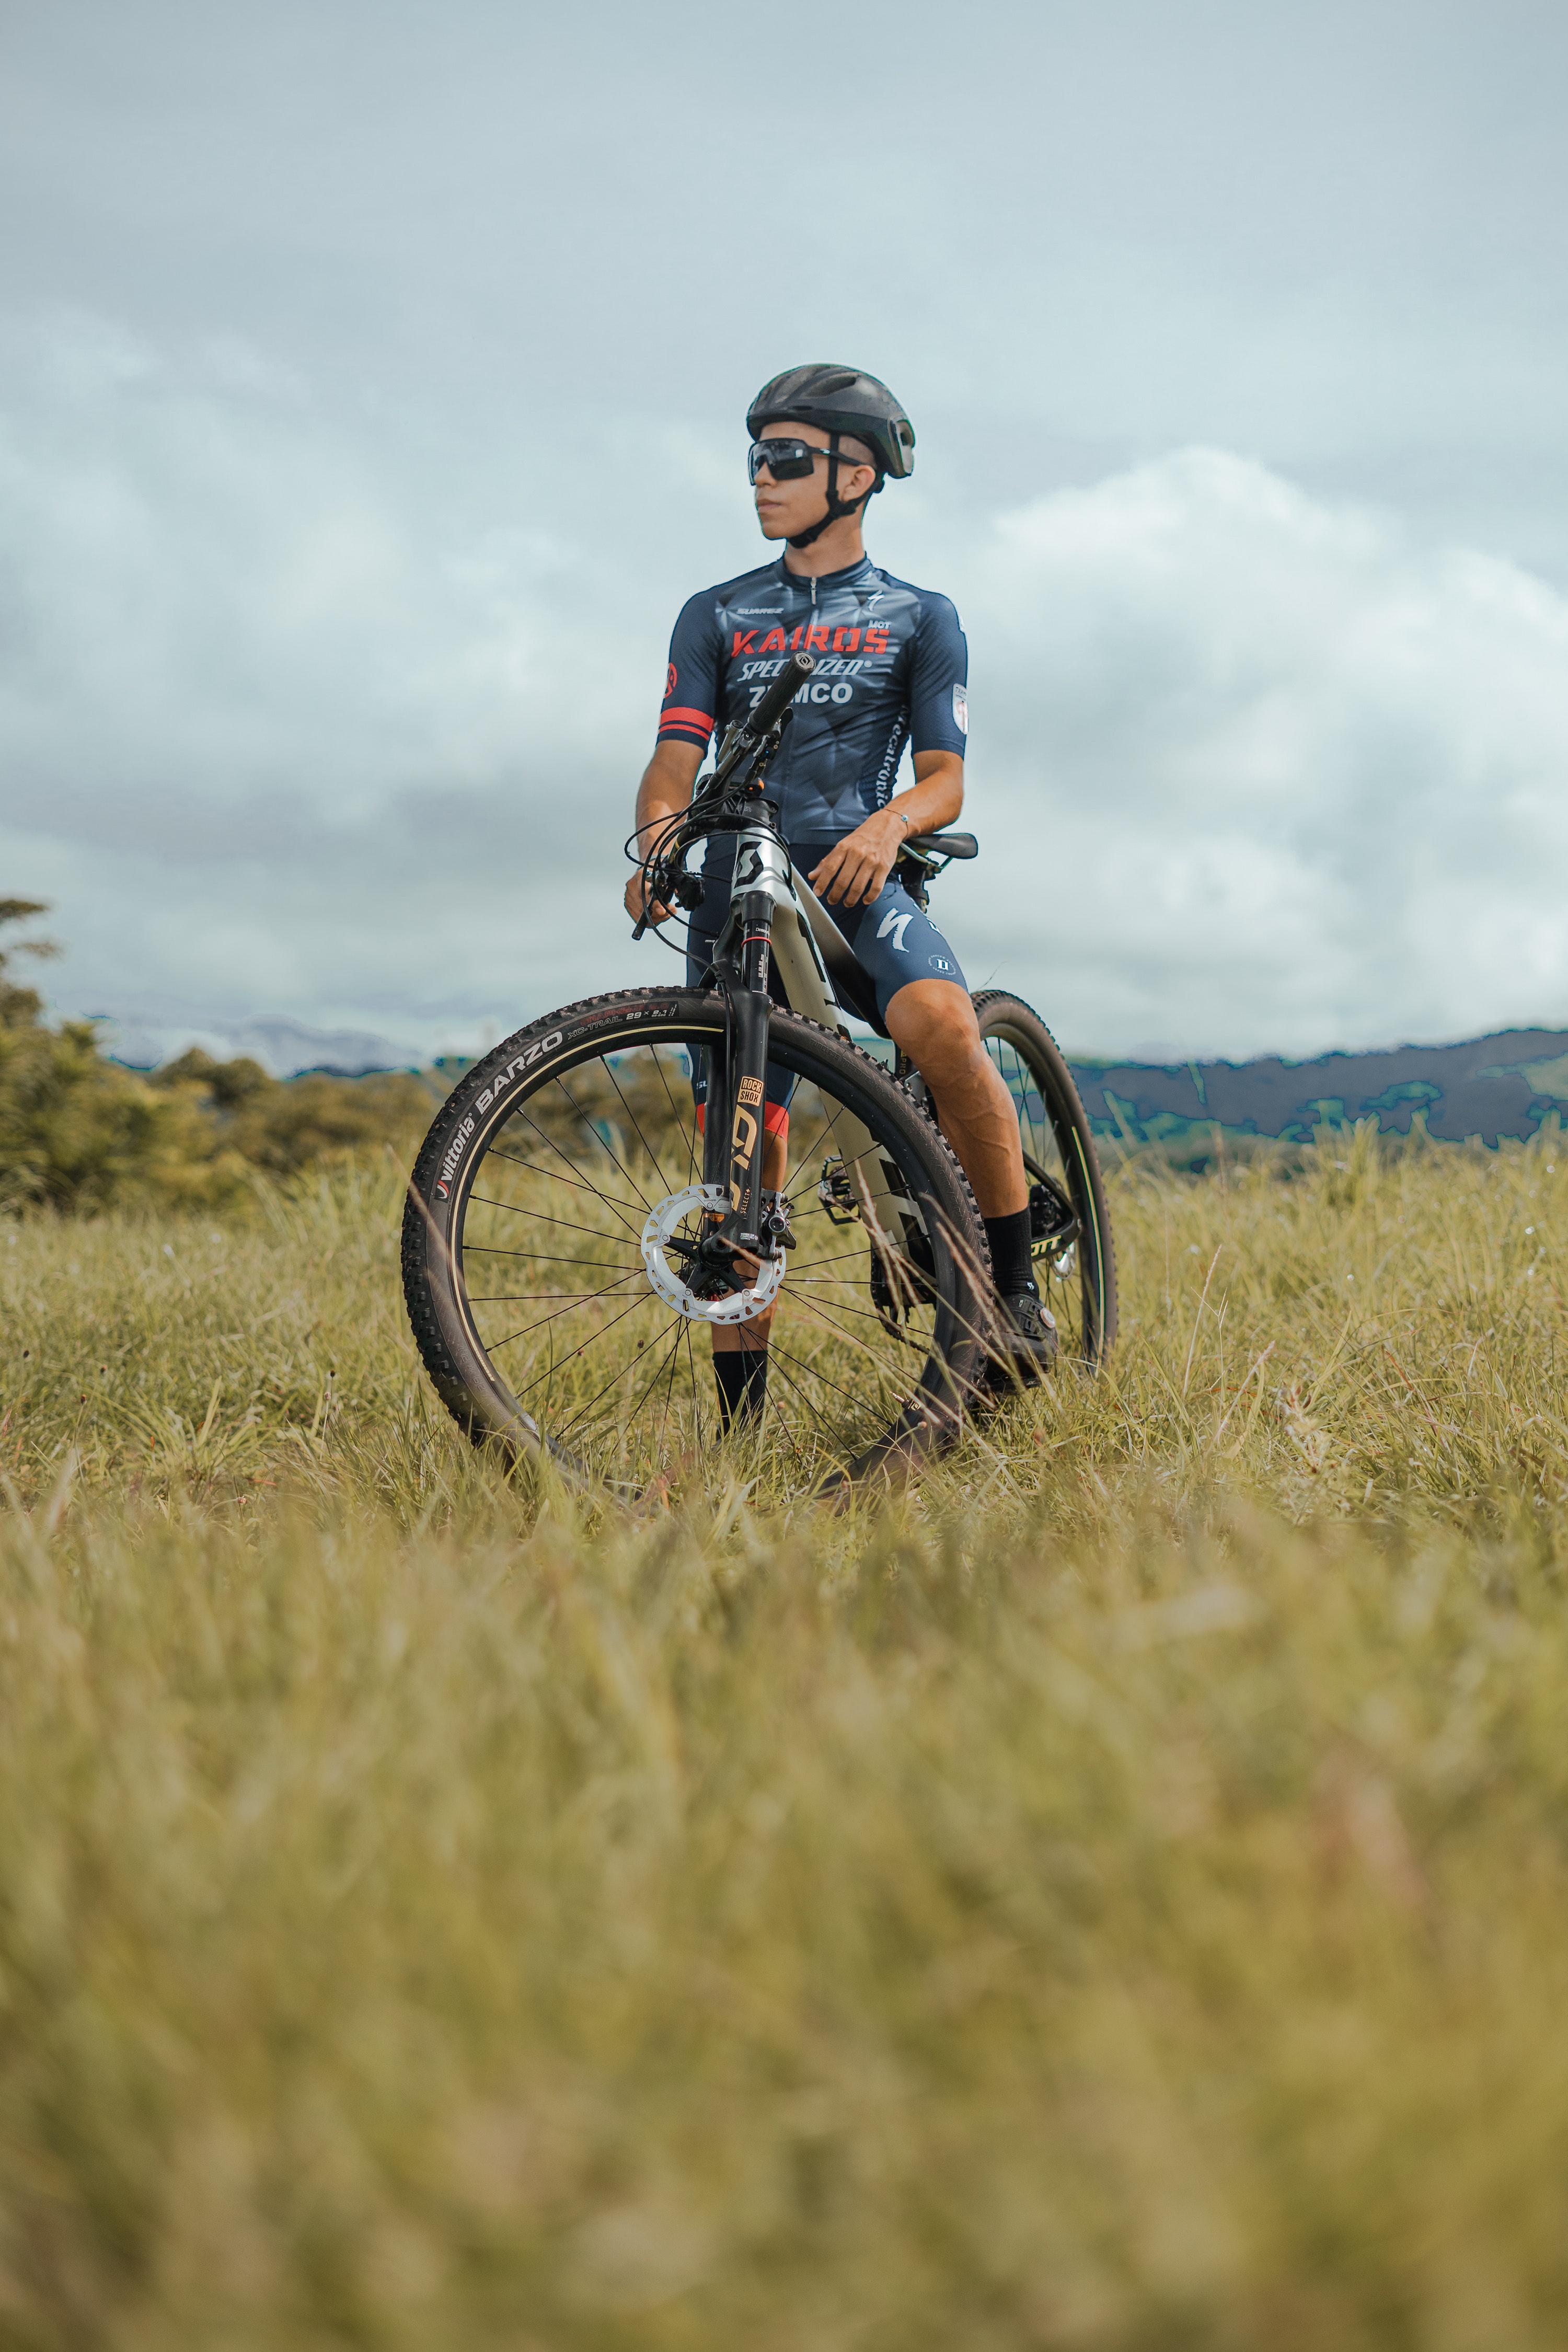
woman, tire, bicycles equipment and supplies, wheel, cloud, bicycle wheel, helmet, sports equipment, bicycle frame, bicycle handlebar, sky, bicycle clothing, bicycle tire, automotive tire, bicycle fork, bicycle accessory, racing, motorcycle, cycling, cycle sport, grass, automotive wheel system, spoke, mountain bike racing, grassland, mountainous landforms, landscape, mountain biking, recreation, sports, road bicycle, bicycle racing, competition event, endurance sports, cyclo cross bicycle, prairie, hill, racing bicycle, dirt road, road, extreme sport, adventure, cyclo cross, bicycle pedal, soil, trail, fell, field, downhill mountain biking, hybrid bicycle, off roading, mountain bike, individual sports, steppe, shrubland, enduro, chaparral, freeride, bicycle motocross, road cycling, mud, road bicycle racing, duathlon, off road vehicle, sand